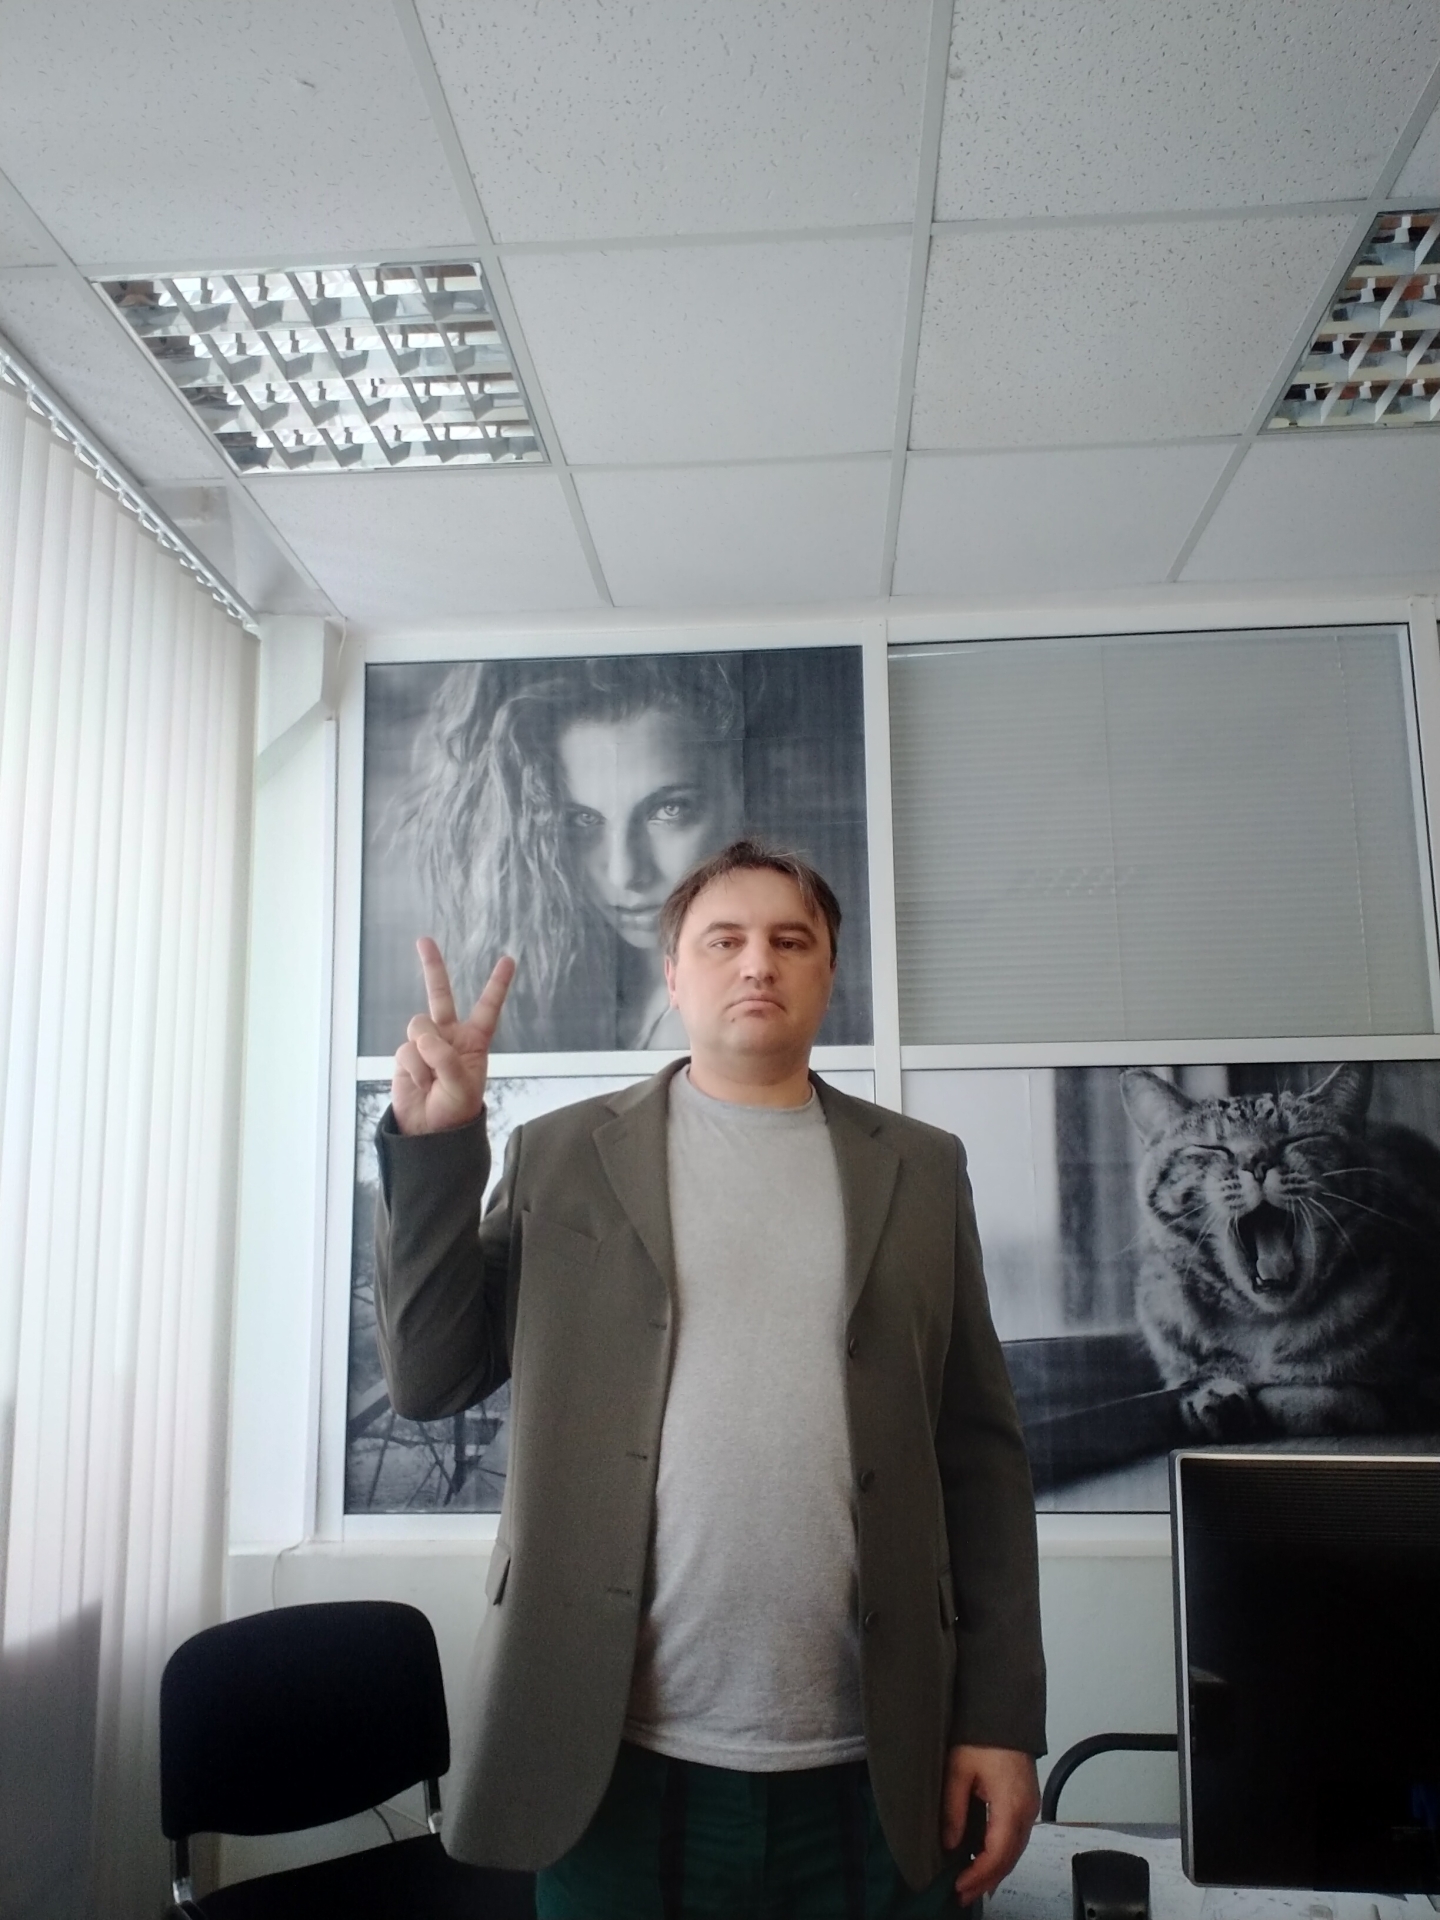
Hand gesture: peace